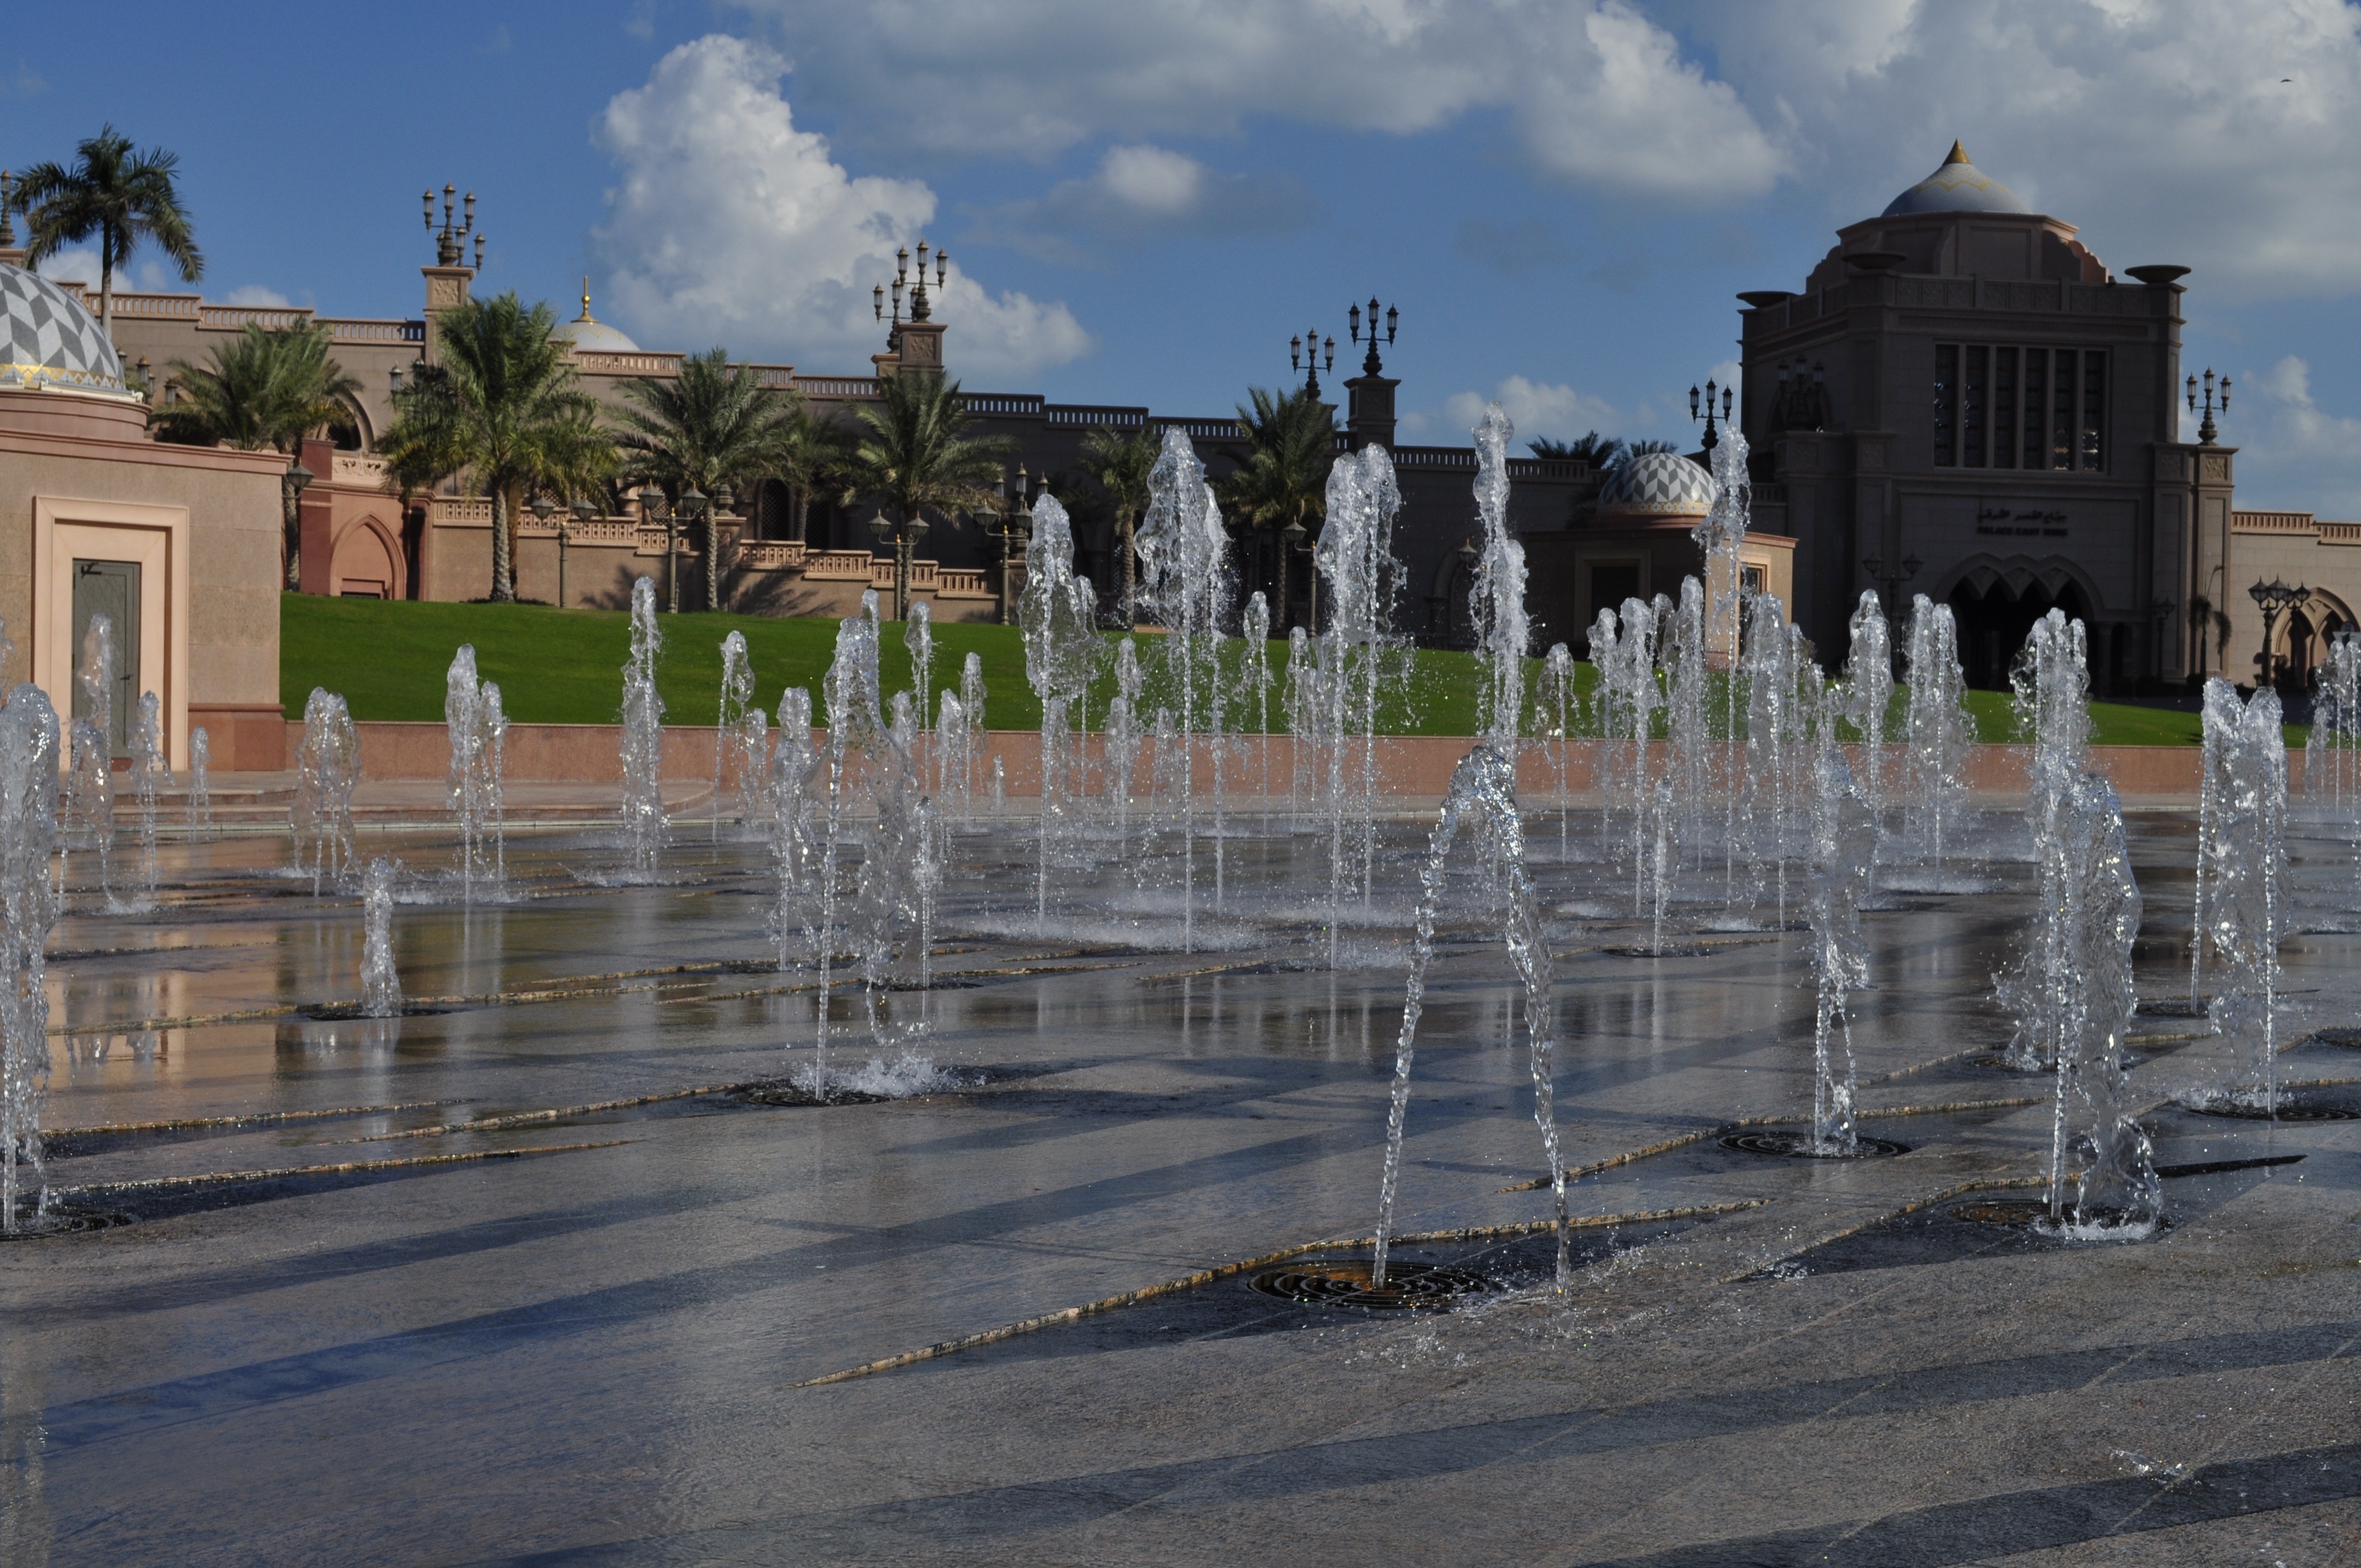
city, monument, statue, reflection, plaza, memorial, fountain, town square, water feature, abu dhabi, united arab emirates, urban area, emirates palace hotel, human settlement